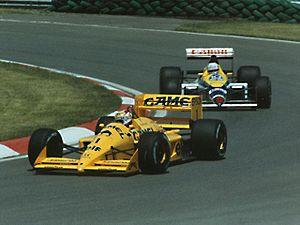
La Lotus 100T est la monoplace de Formule 1 engagée par l'écurie britannique Team Lotus dans le cadre du Championnat du monde 1988. Elle est pilotée par le Brésilien Nelson Piquet, champion du monde en titre et en provenance de l'écurie Williams F1 Team, et le Japonais Satoru Nakajima, qui effectue sa deuxième saison chez Lotus.
Résultats du Grand Prix du Canada de Formule 1 1988 qui a eu lieu au circuit Gilles-Villeneuve le 12 juin 1988.